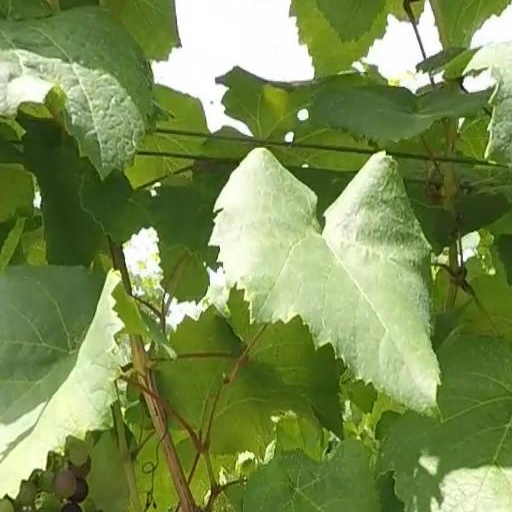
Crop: grape